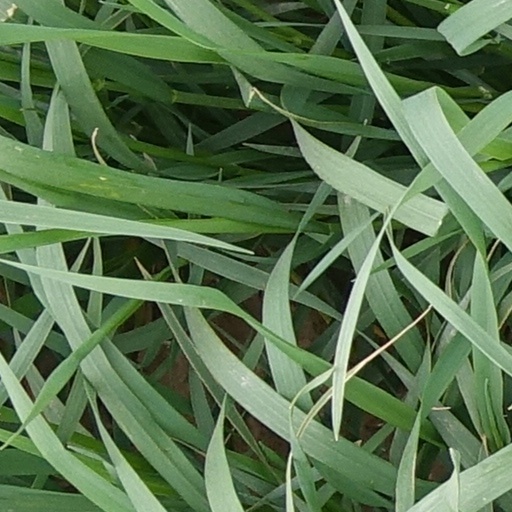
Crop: wheat